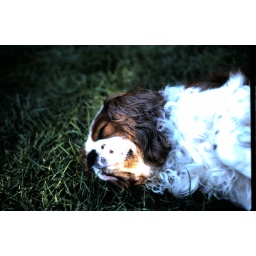
robby dog in grass 2